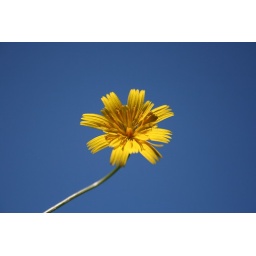
flower in the sky